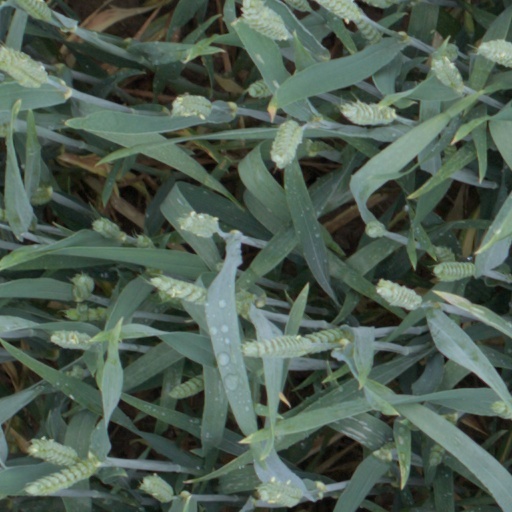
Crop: wheat